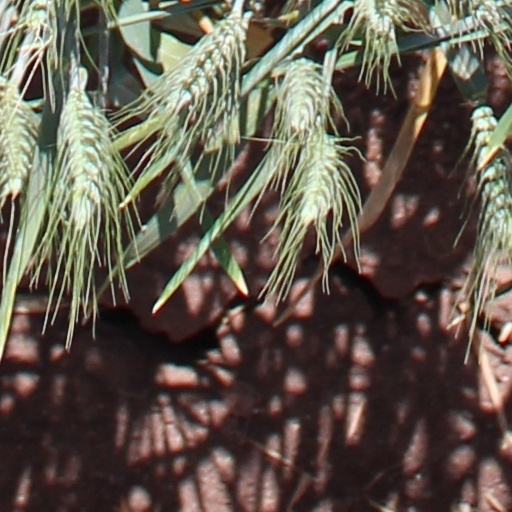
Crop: wheat